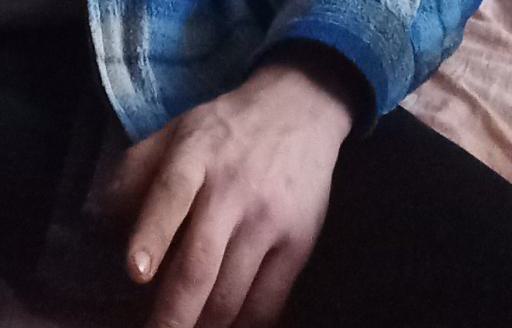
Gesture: no_gesture